Falstad concentration camp

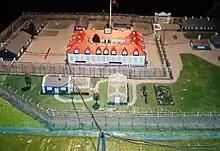

Nazi German authorities first visited Falstad in August 1941 with the hope of making it a center for the Lebensborn program in Norway, but found it unsuitable for this task. However, they quickly decided to put it to use as a prison camp in September 1941. The inhabitants of Ekne were put under severe restrictions, and the first prisoners arrived—about 170 Danes who had volunteered and then reneged on being a part of the Todt Organisation. The Danish inmates spent three months in the camp, using the time to start construction of the barbed wire fence and watch towers.